RC Říčany

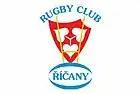
Club logo until 2010

RC Říčany (known as RC Mountfield Říčany for sponsorship reasons) is a Czech rugby club based in Říčany. They currently play in the Extraliga ragby XV. Since 2009 they also compete in the Central & Eastern European Rugby Cup along with fellow Czechs Dragon Brno.